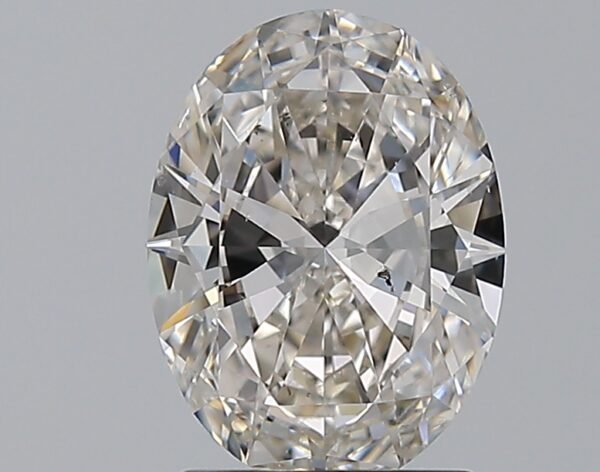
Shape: oval
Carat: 1.7
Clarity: SI1
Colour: I
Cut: VG
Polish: EX
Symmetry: VG
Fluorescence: N
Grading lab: GIA
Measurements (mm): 9.34 x 7.01 x 3.93